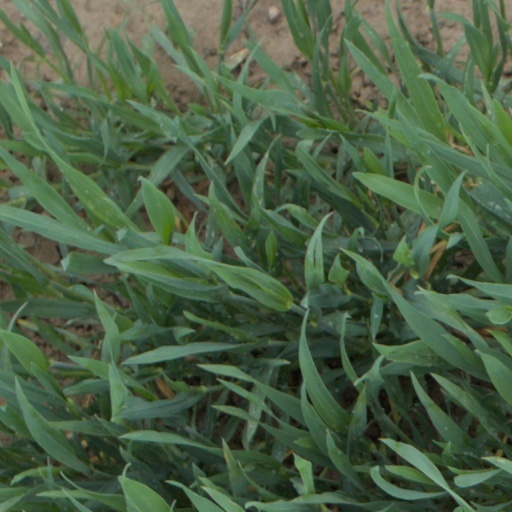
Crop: wheat